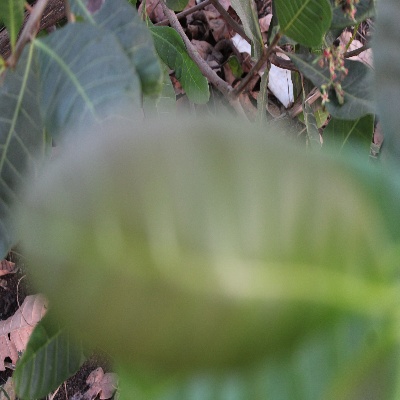
Crop: Cashew
Condition: healthy